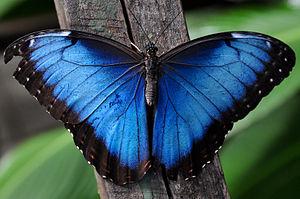
Morpho menelaus, le Morpho bleu, est une espèce d'insectes lépidoptères qui appartient à la famille des nymphalidés, sous-famille des Morphinae, à la tribu des Morphini et au genre Morpho.